Exceptional forest ecosystems of Quebec

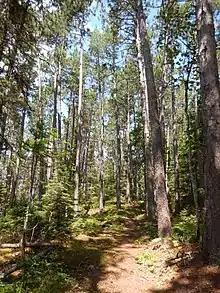
Forêt rare de la Montagne-à-Fourneau

The Quebec Ministry of Natural Resources and Wildlife groups exceptional forest ecosystems into three categories: old-growth forests, refuge forests and rare forest ecosystems.